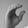
ASL letter: C